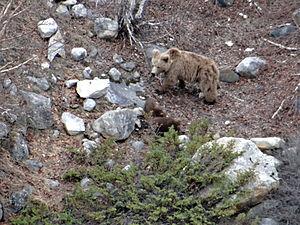
L’ours Isabelle est une sous-espèce de l'ours brun vivant dans l'Himalaya. Cet animal, tout comme Ursus arctos pruinosus, aurait pu inspirer la légende du Yéti.